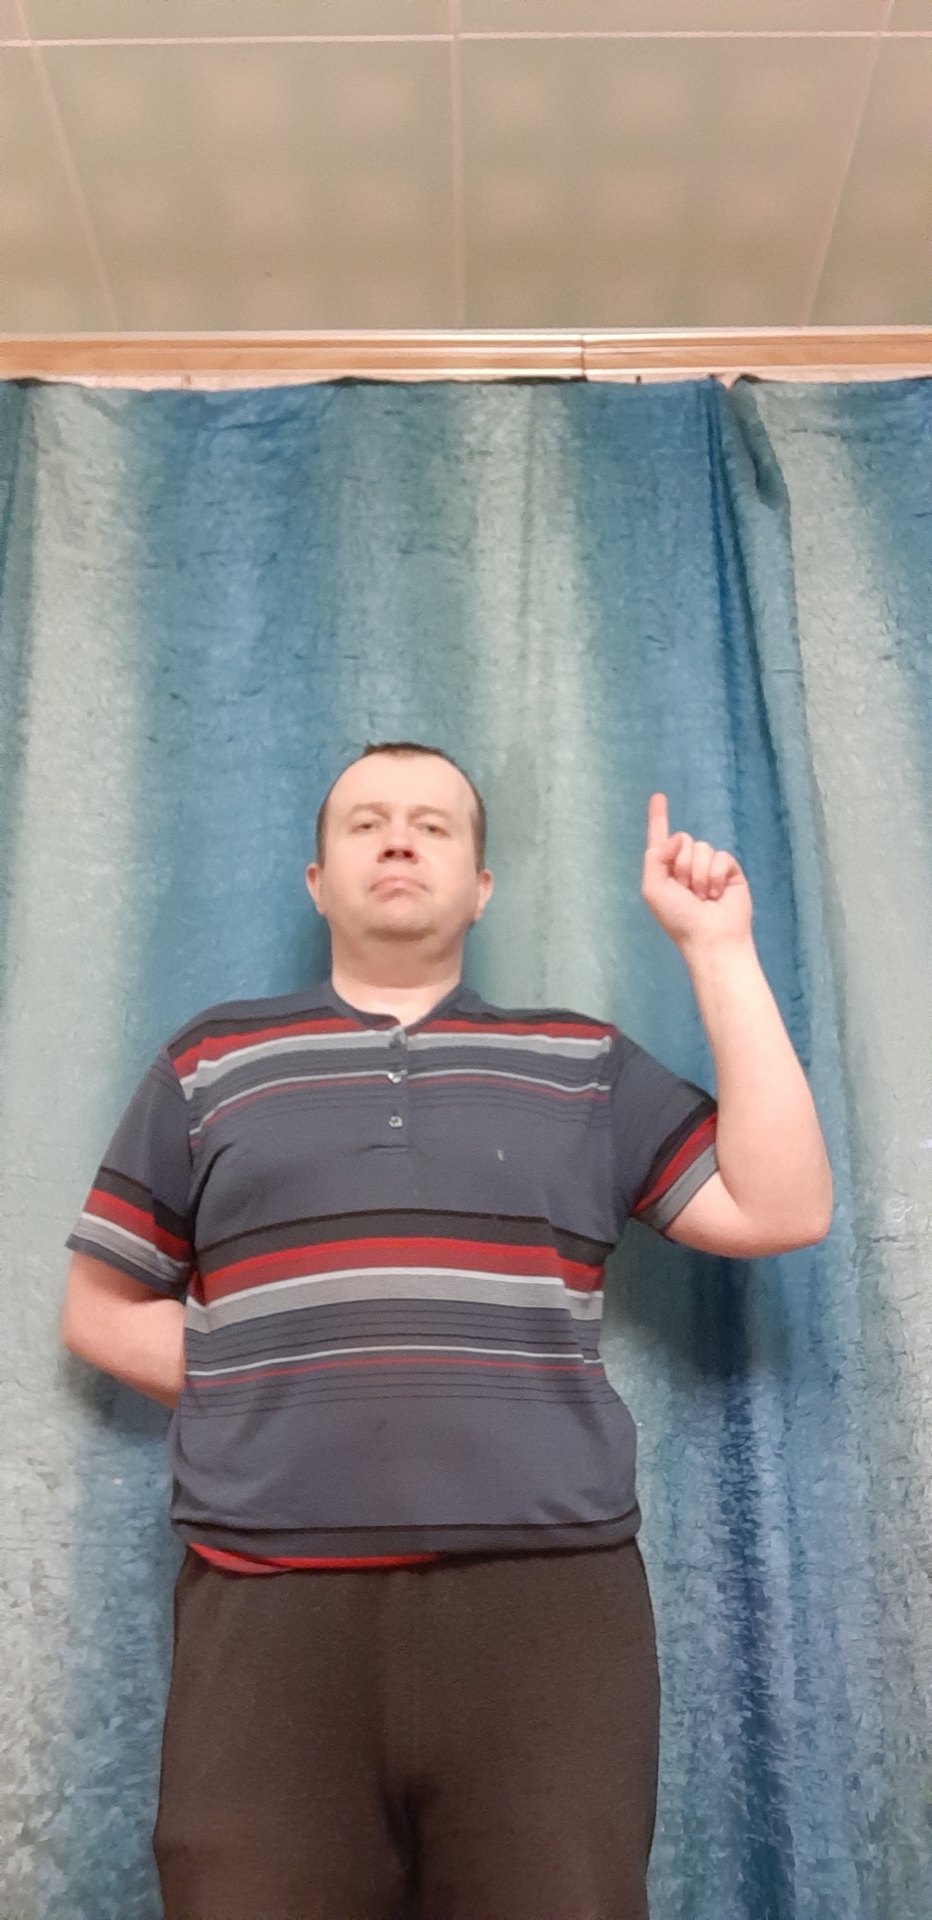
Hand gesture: one